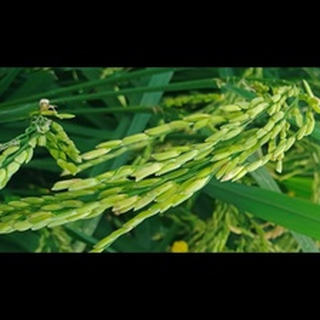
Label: healthy_rice